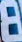
Number: 8